The Crowd (1928 film)

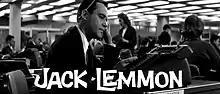
Black-and-white film still from the trailer showing the upper part of the profile of a white man in a suit at a desk looking at a desktop calculator. The letters "JACK LEMMON" in white are imposed on the still. In the background, there are other white office workers, both men and women. The low point of view allows to see the rectangular light panels extending all over the room ceiling.

Vidor used the John and Mary Sims characters again, with different actors, in his 1934 film "Our Daily Bread". He also provided an insightful interview on the making of the film in a segment of the British documentary series "Hollywood" (1980).